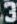
Number: 3